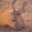
Label: deer